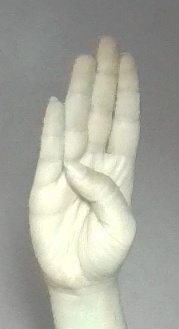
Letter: kaaf